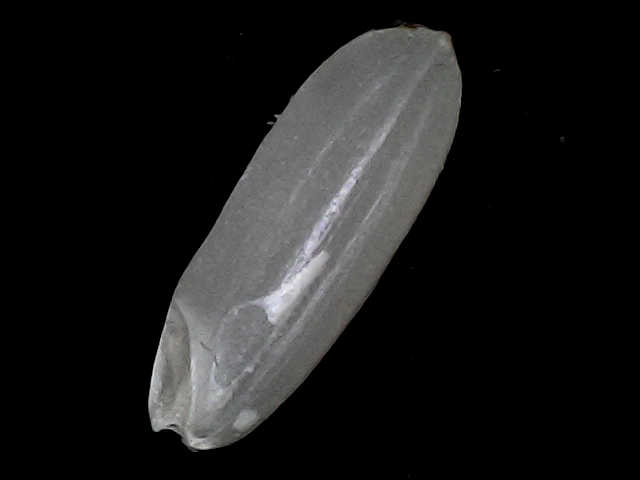
Rice variety: BRRI67